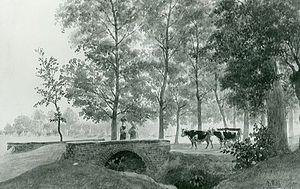
Balduin Wolff est un peintre prussien, également joueur d'échecs.